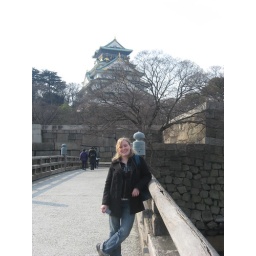
Lesley poses on the bridge to cross over the moat.